Rosario Central

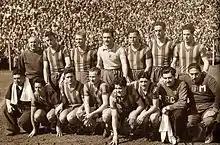
Central won its second promotion to Primera División in 1951

In 1939, Rosario Central and its arch-rival Newell's Old Boys requested Argentine Football Association to be added to the main league championship of Argentina, the Primera División. The Association accepted the requirement therefore both clubs joined the top-flight division of Argentine football.